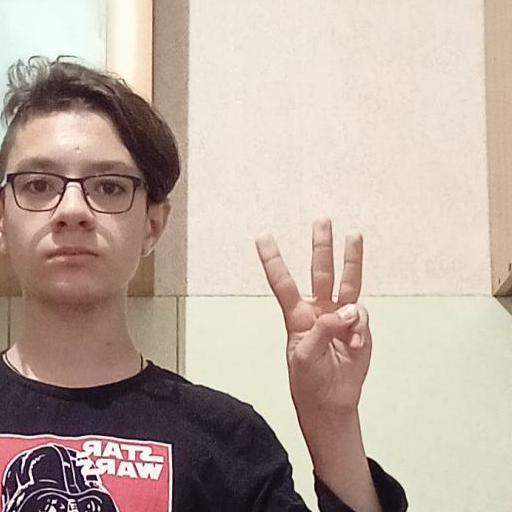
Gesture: three